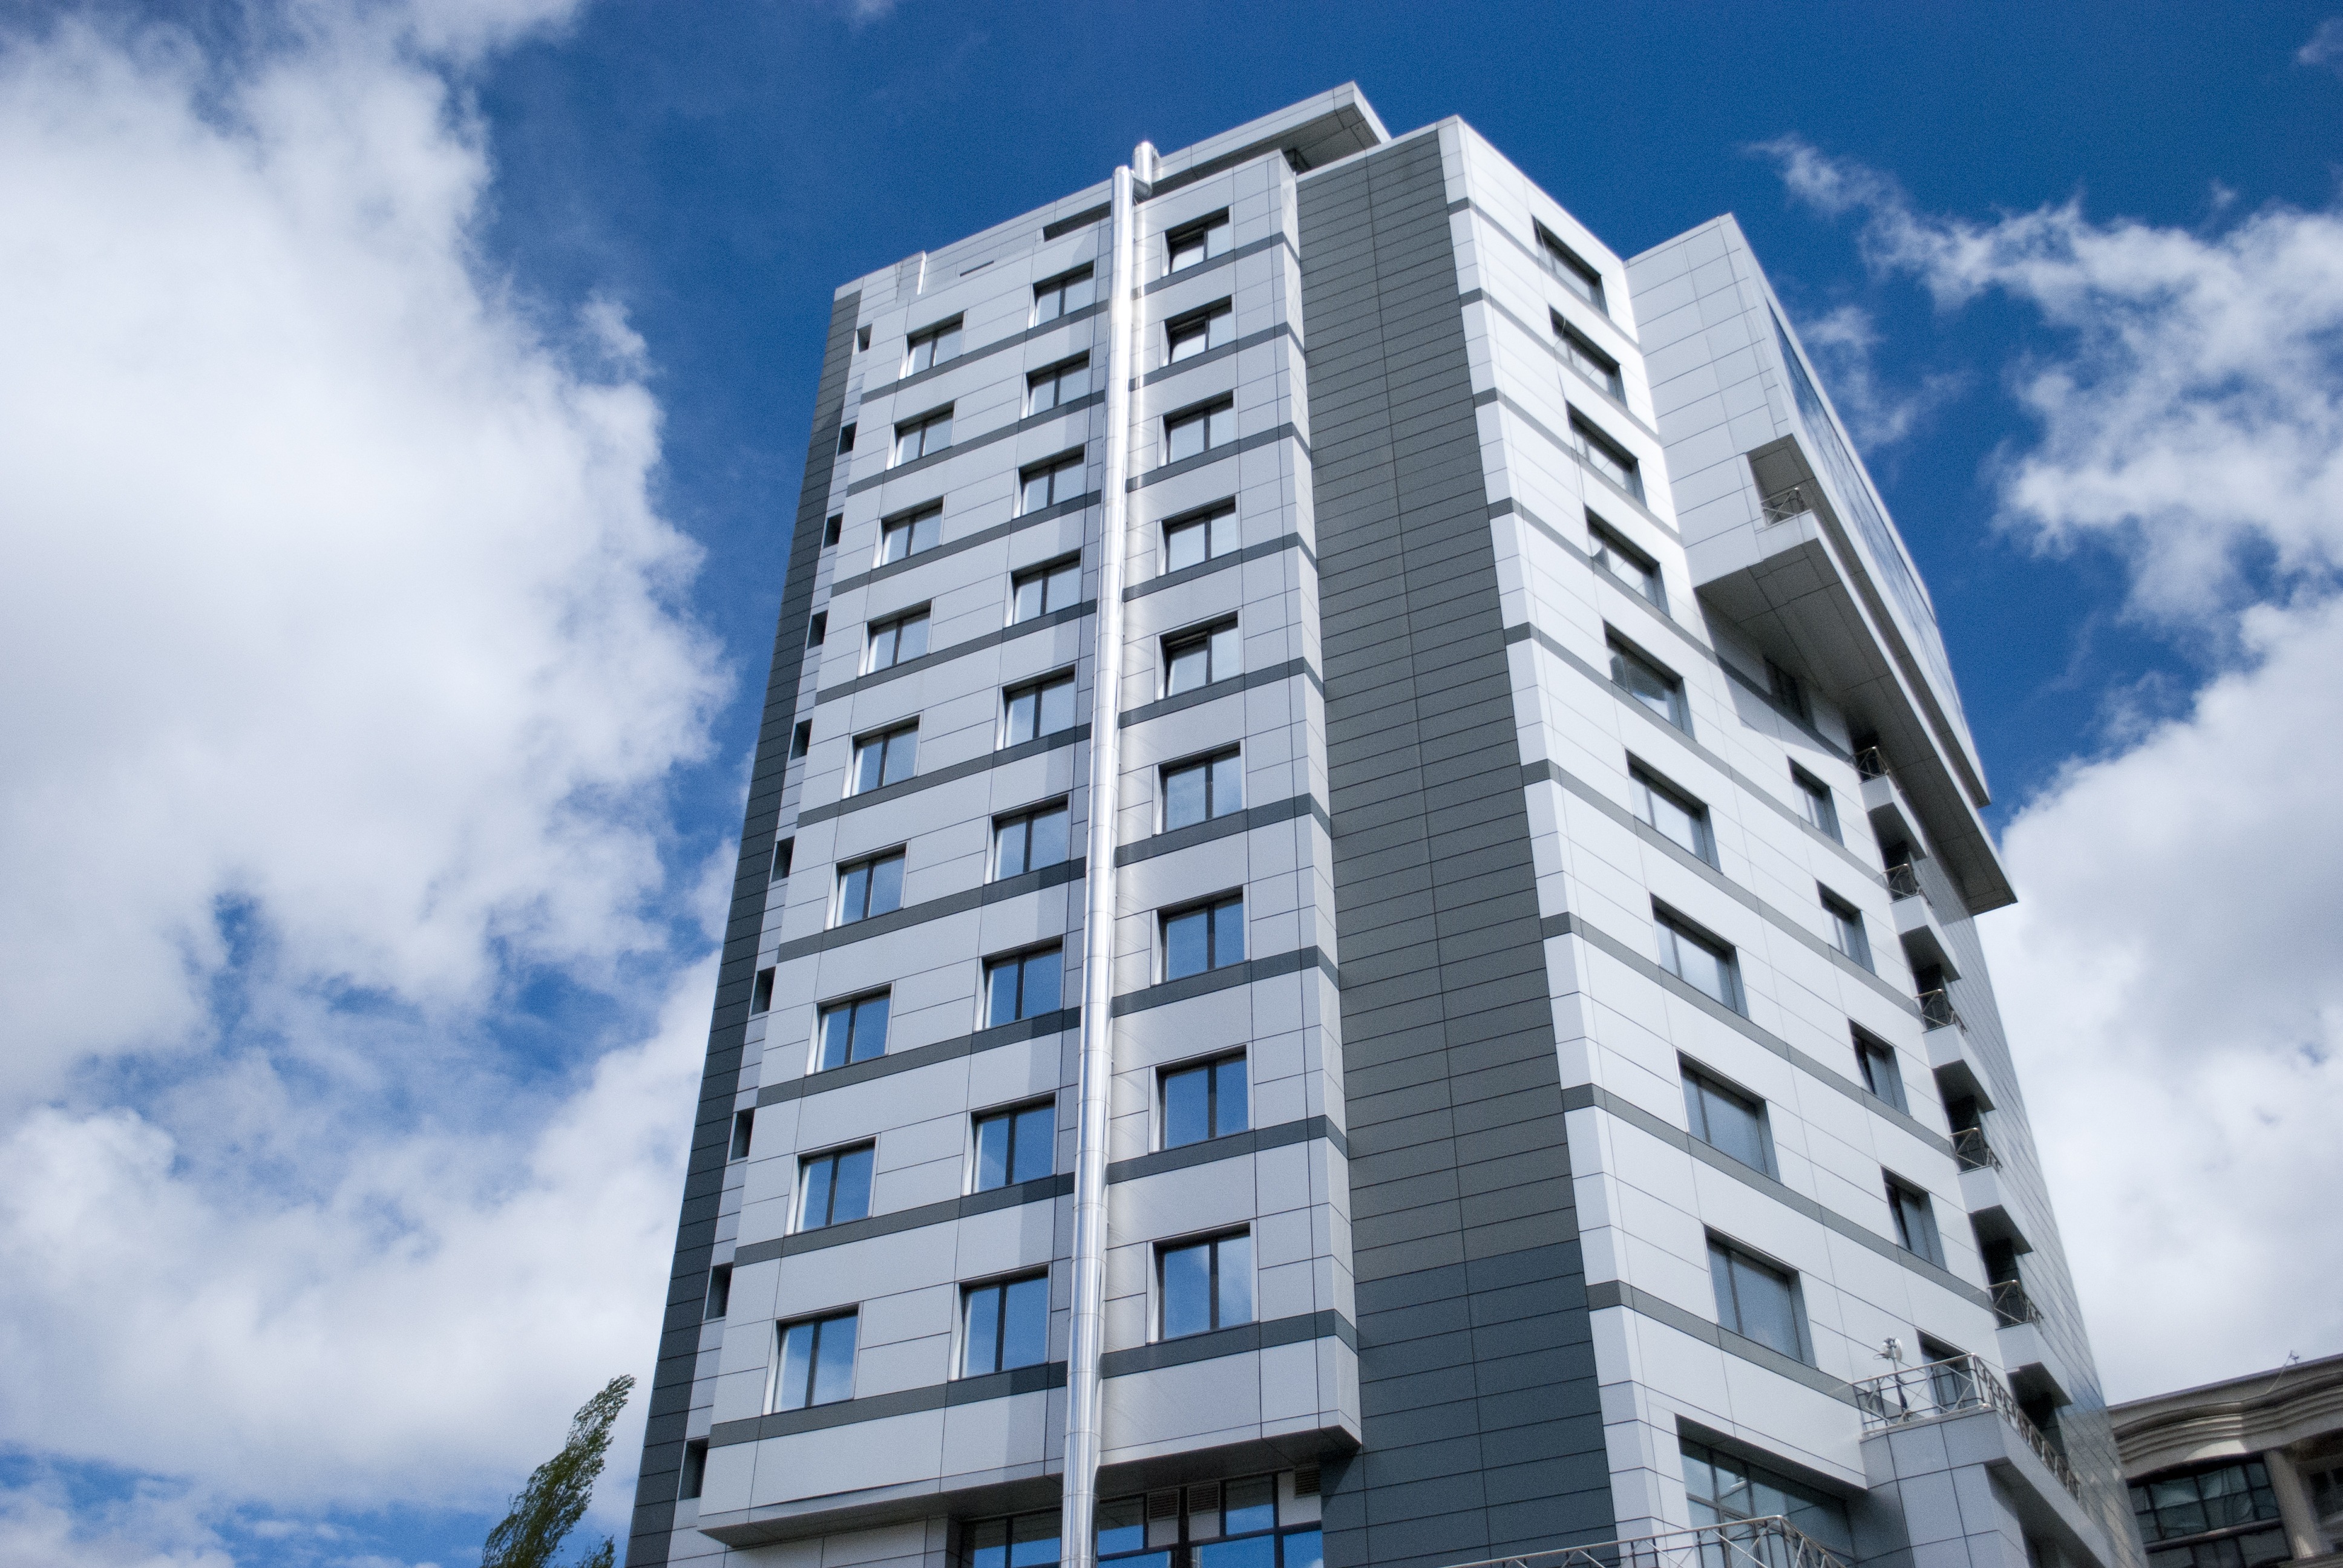
architecture, sky, building, skyscraper, downtown, tower, facade, property, apartment, tower block, clouds, buildings, hotel, hotels, commercial building, headquarters, condominium, neighbourhood, residential area